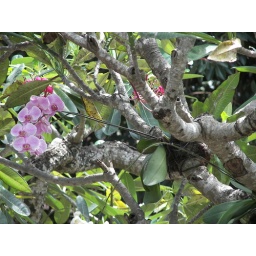
We were sat having lunch in this cute cafe and just spotted this orchid growing randomly in the branches of this tree.